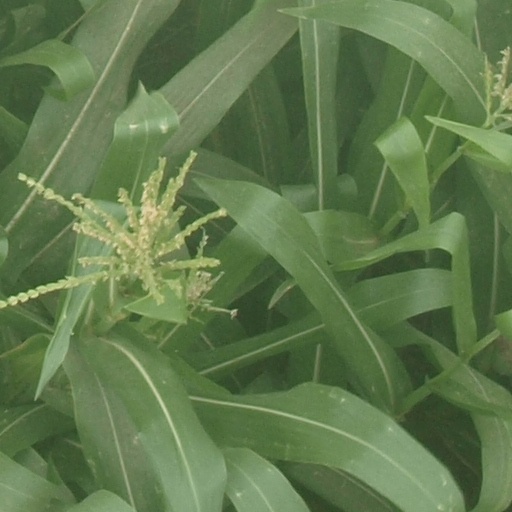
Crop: maize; corn